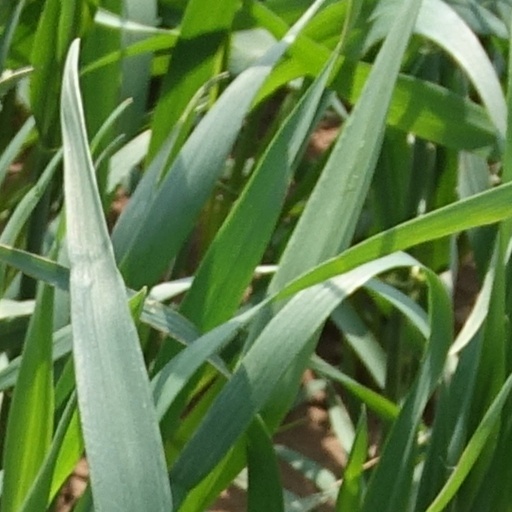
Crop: wheat